Academy of United States Veterans

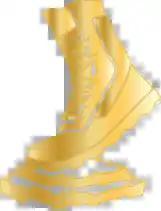
Vetty boot statuette graphic

The Academy of United States Veterans (AUSV) is a professional honorary organization with the stated goal of advancing the profile of organizations and programs that help serve the veterans community.